Julianne Adams

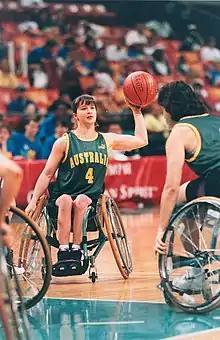
Adams passing the ball at the 1996 Atlanta Paralympics

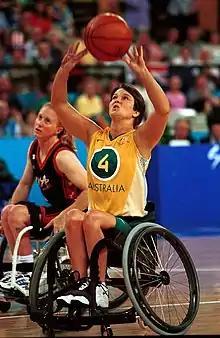
Adams shoots the ball during competition at the 2000 Sydney Paralympics

Adams competed in the Australian women's national wheelchair basketball team's first international tournament, which took place in Saint-Étienne, France in 1990, and Australia finished in sixth place. She participated in the training camp for the women's team in preparation for the 1992 Barcelona Paralympics but did not make the final selection. This disillusioned her and she did not compete in the sport for several years. She was selected for the 1996 Atlanta Games squad and moved from Western Australia to Melbourne to be on the national team. Between 1996 and 2000, the government increased funding for Australian Paralympic athletes. Before this period, Adams and other Paralympians were largely paying their own way to compete, such as the case with Adams paying her own way to compete in France. Getting compensation from government funding of sport organisations meant that she could spend more time working on improving her sporting performance. In the eight months before the 2000 Summer Paralympics, she could be an athlete full-time. She was part of the national squad that beat Canada in a June 2000 tournament. The victory against the Canadians was the first time Canada had lost a game in a tournament in ten years. She was part of the silver medal-winning Australia women's national wheelchair basketball team at the 2000 Summer Paralympics.